Francis Harold Brown

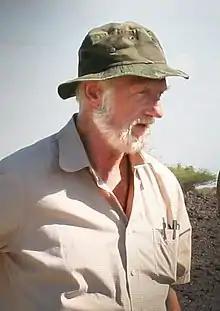
Frank Brown in Turkana, Kenya.

Francis Harold Brown (October 24, 1943 – September 30, 2017) was an American geologist and geochemist who mapped the sedimentary sequence and geology of most of the Turkana Basin in Kenya, east Africa. Brown introduced single-crystal argon-argon and potassium-argon dating into the Turkana Basin, resolving disputes over the age of "Kenyanthropus platyops" and other fossils.